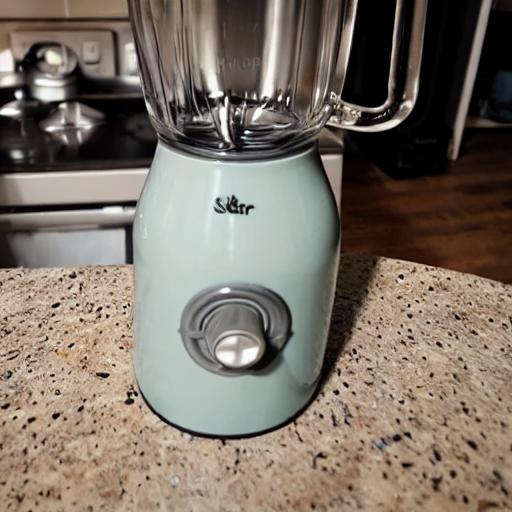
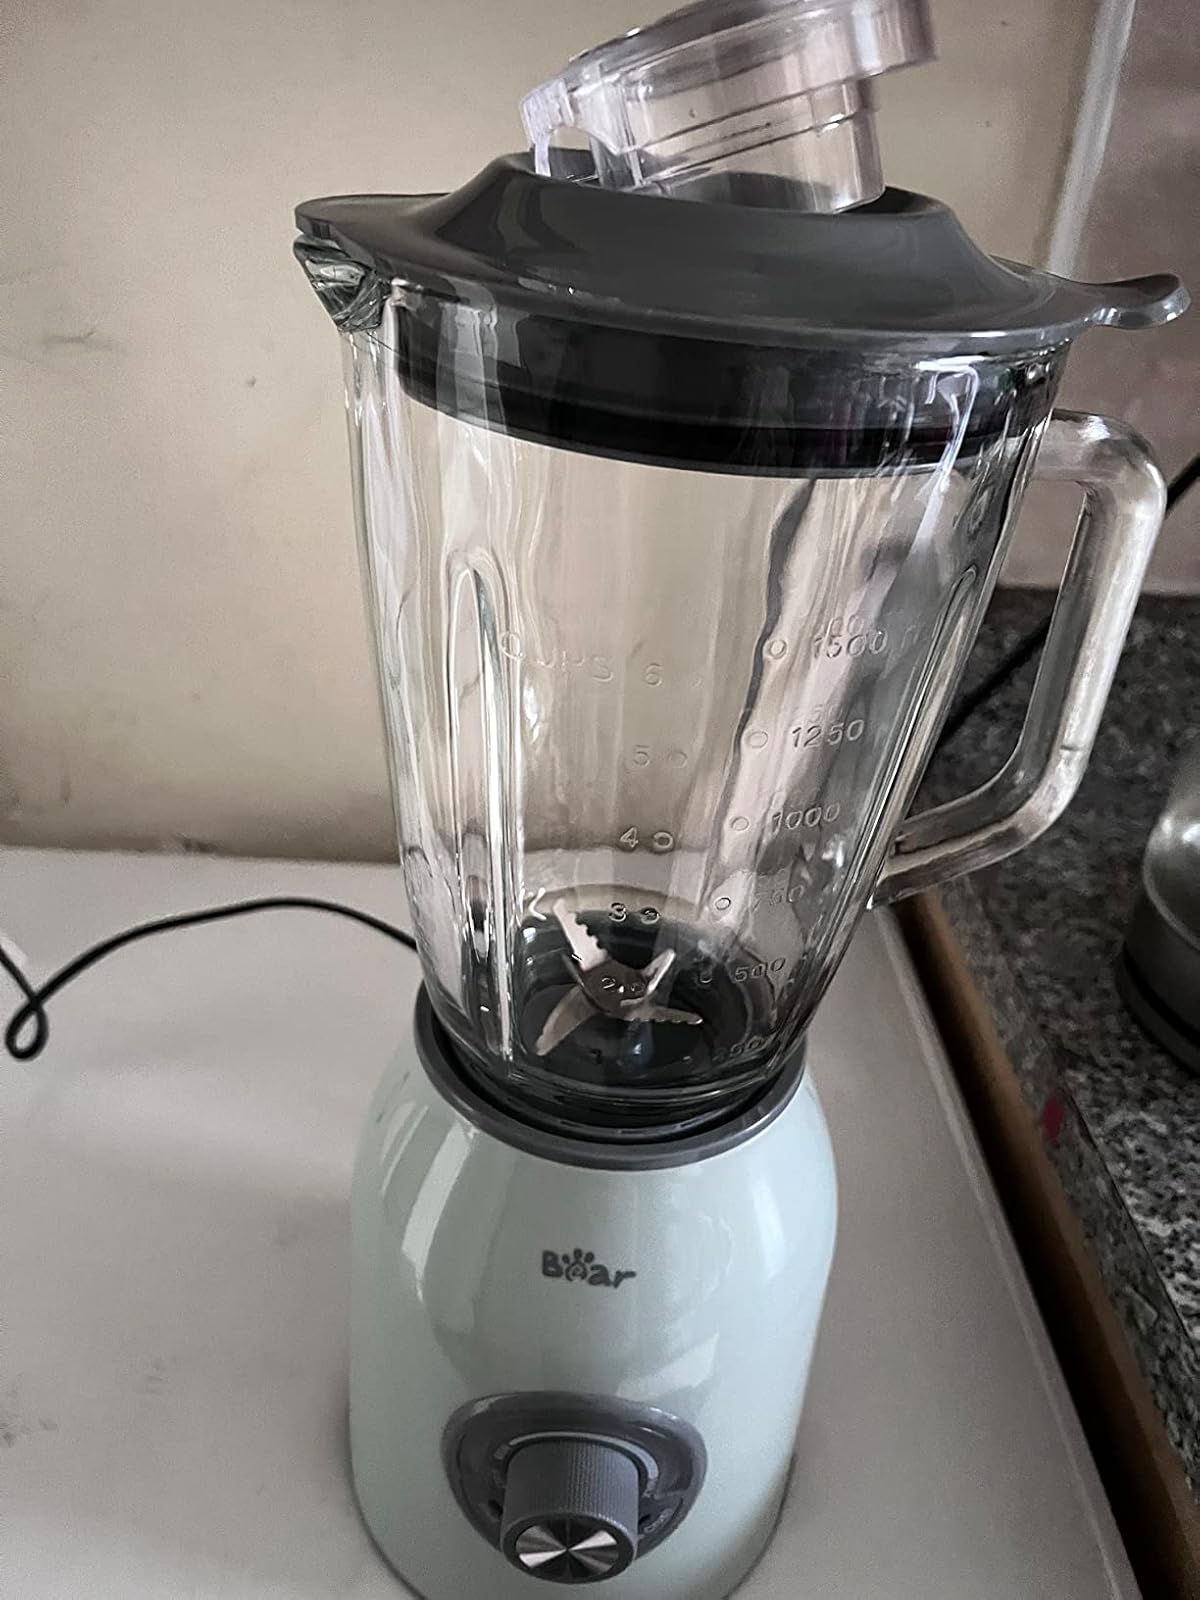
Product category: items_blender
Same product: no